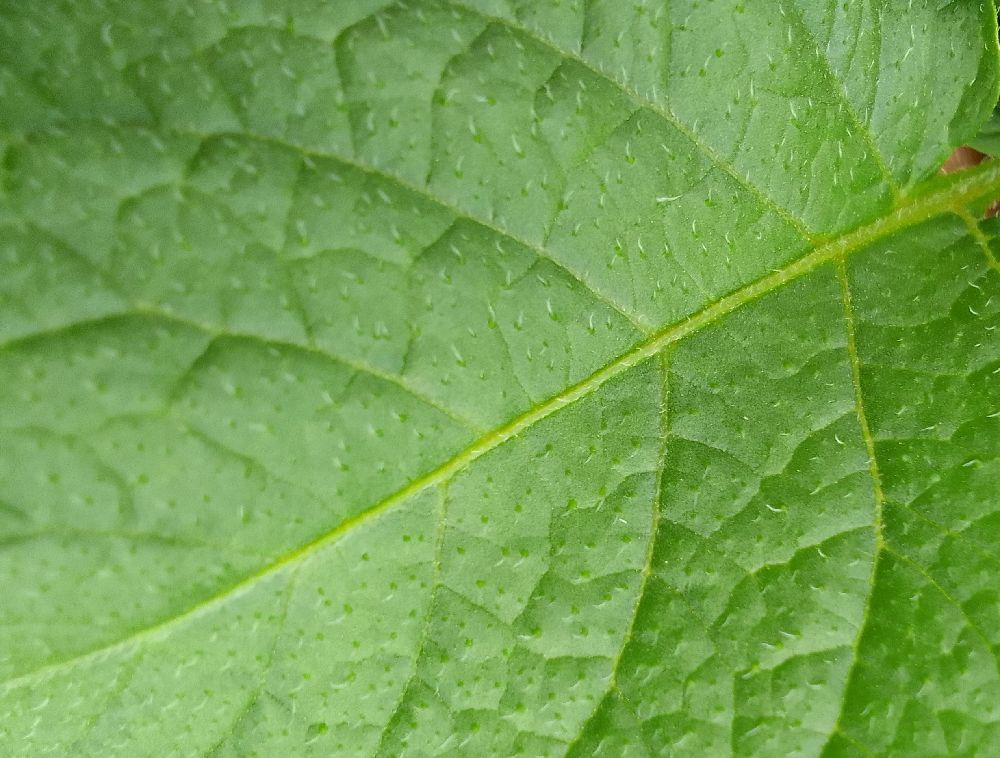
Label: Healthy